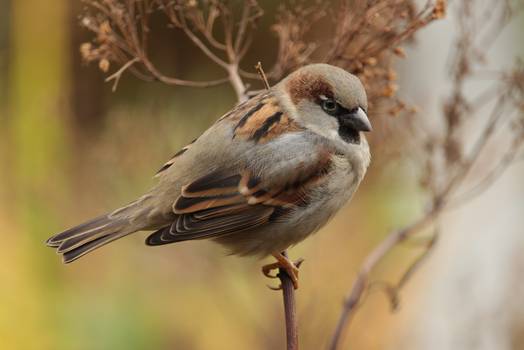
Label: No Watermark